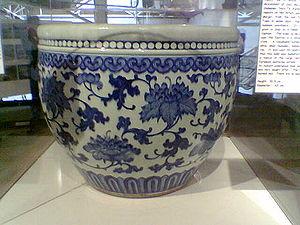
La céramique chinoise, principalement connue pour la porcelaine que les Chinois ont inventée, est riche d'une longue tradition d'innovations techniques et stylistiques.